Southampton

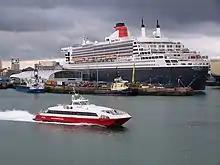
"Queen Mary 2" at the new Ocean Terminal, with Isle of Wight passenger ferry "Red Jet 3"

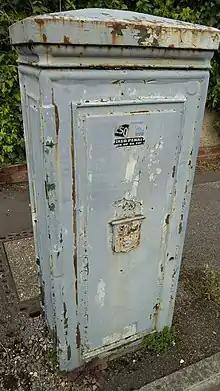
A "Lucy Box"

Southampton has two universities, namely the University of Southampton and Solent University. Together, they have a student population of 40,000. Though students numbers had increased in the 80s, 90s, and up to 2011, they began to reduce due to changes in immigration rules and dropped further after 2016 due to Brexit. Of these, 2,880 are from EU, and the rest are from UK, Asia and Africa.